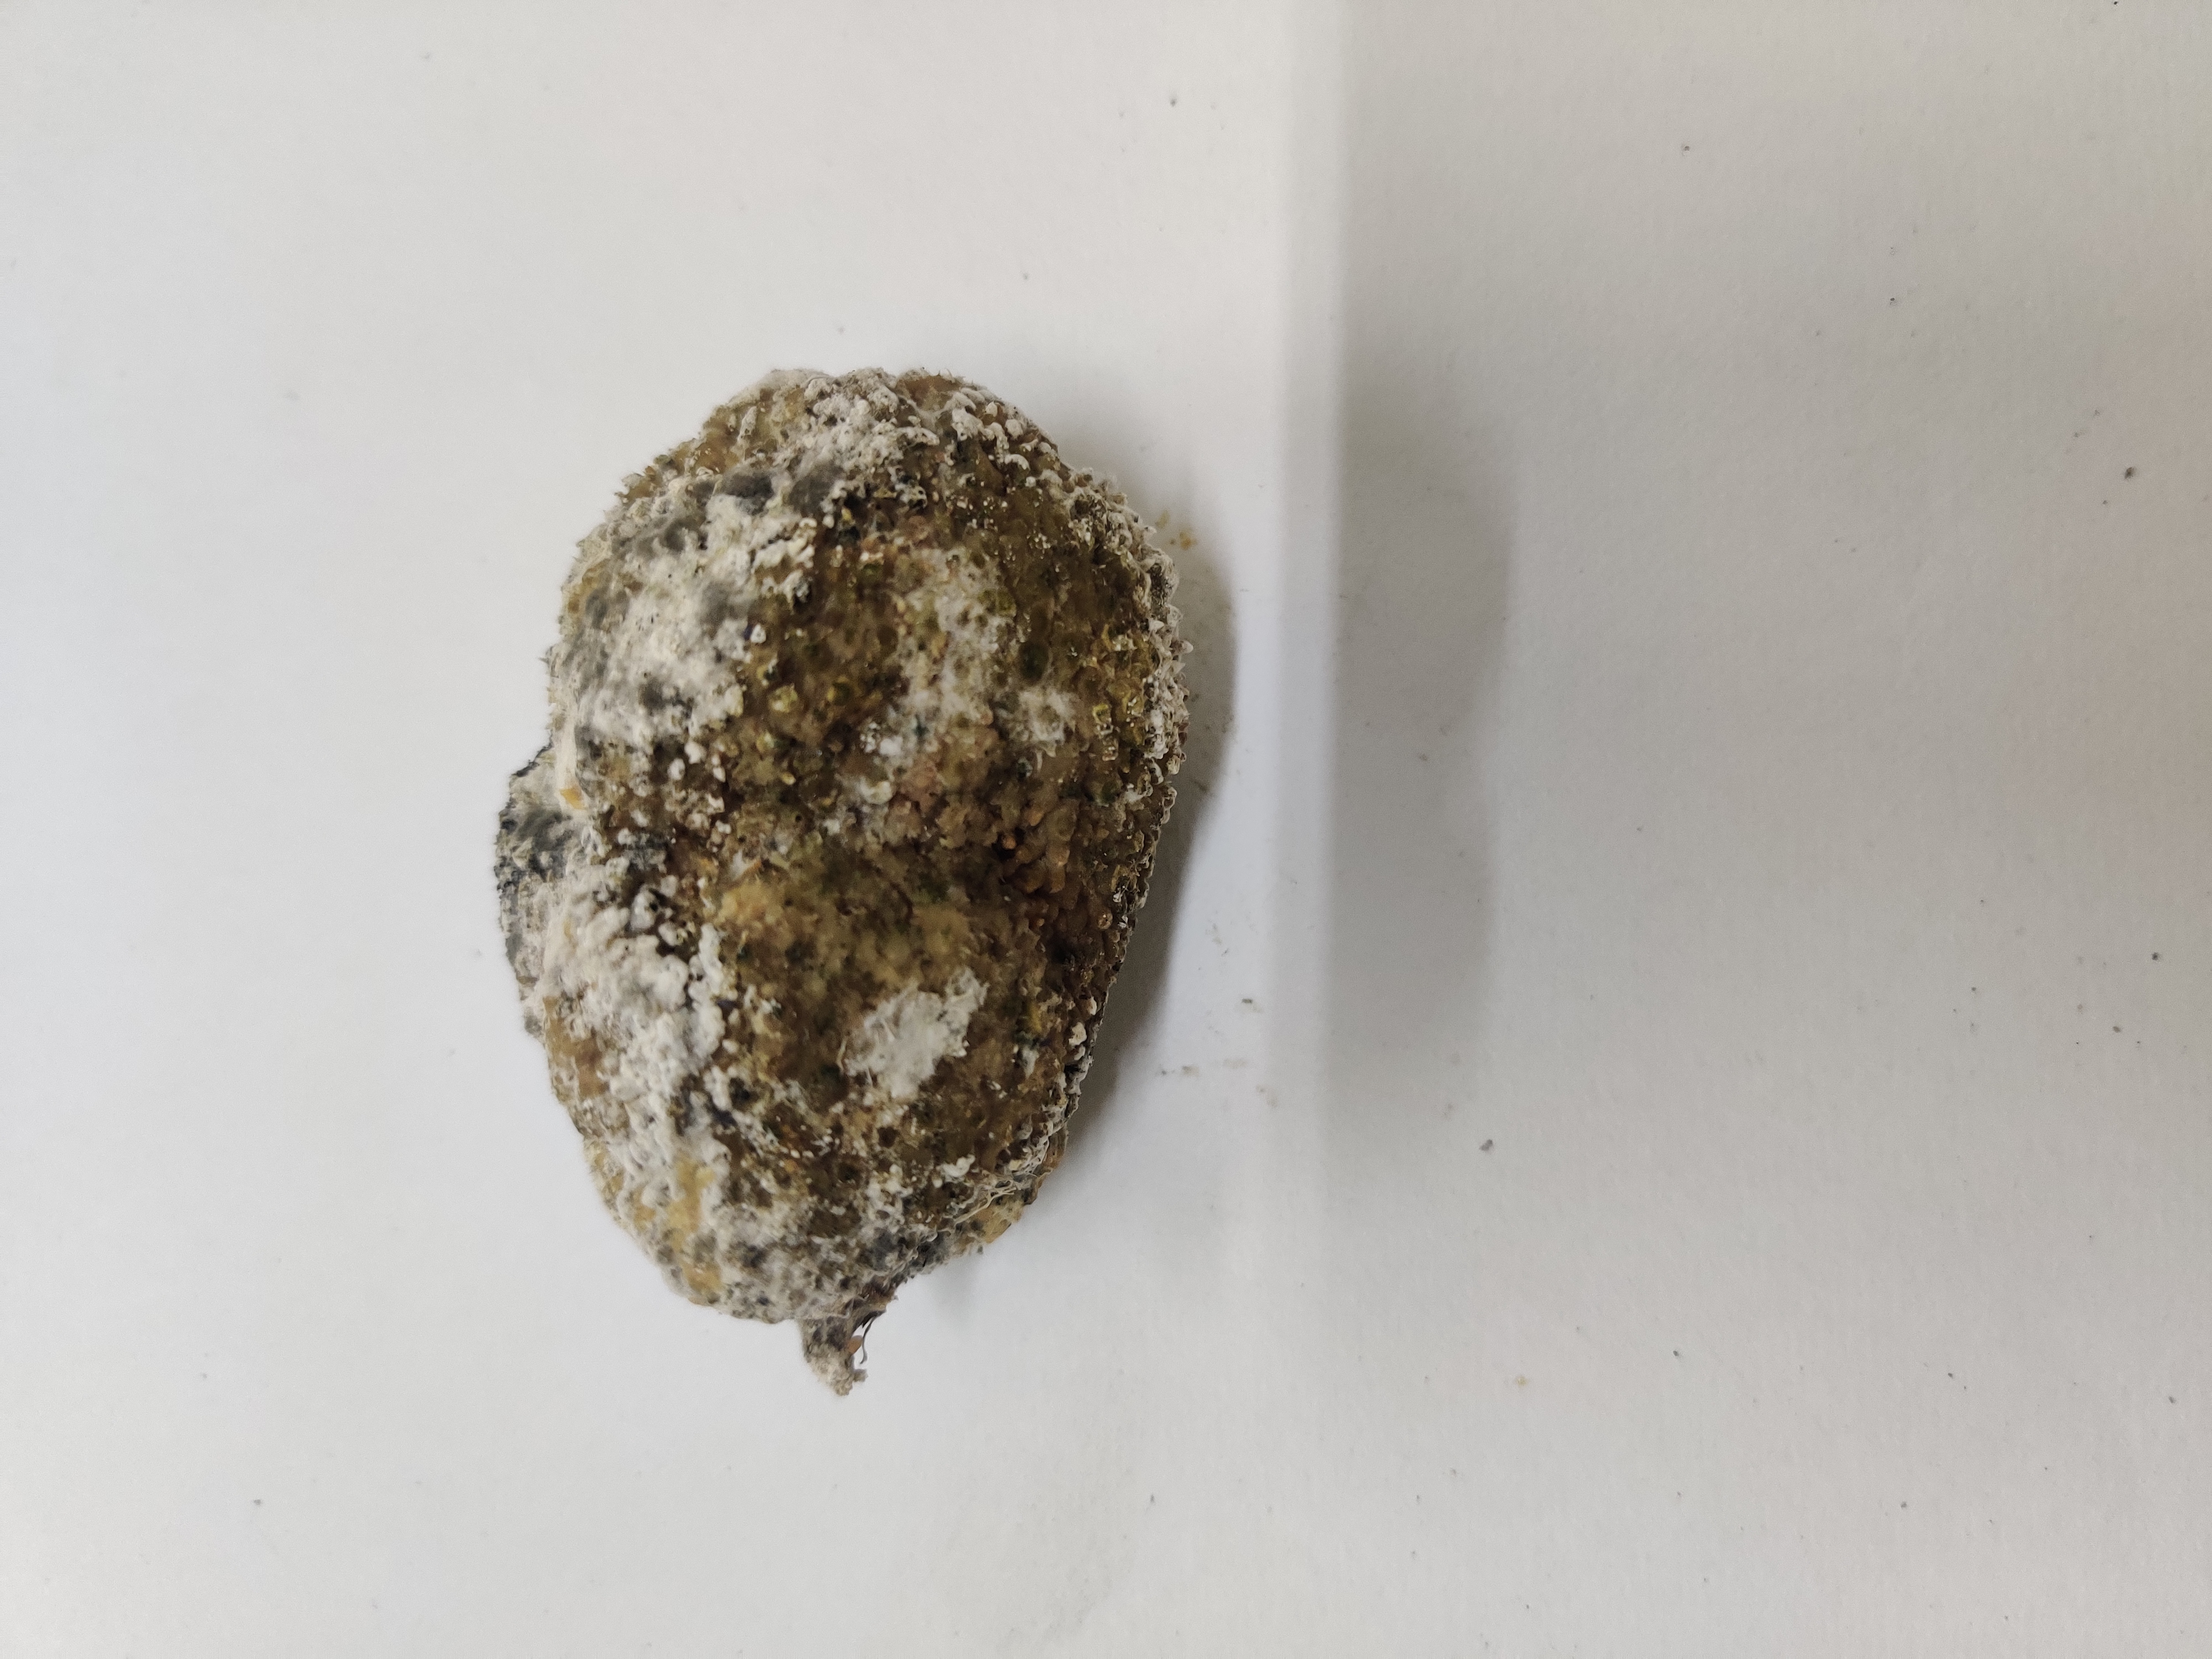
Crop: Spiny Gourd
Condition: Damaged